Buckie

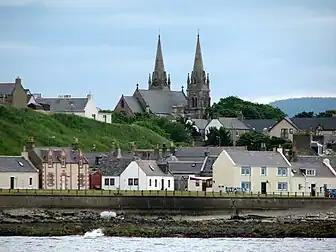
St Peter's, Buckie, as seen from offshore between Cluny and Buckpool harbours

As a traditional fishing community, Buckie had an active religious life, and thus has numerous churches representing almost every branch of Northern European Christianity. The largest church is St. Peter's, which stands on St. Andrews Square in Buckpool. This twin-spired red sandstone construction was originally planned to act as the cathedral for the Roman Catholic Diocese of Aberdeen when it was opened in 1857. This never came to pass and Buckie was left with what is arguably one of the grandest churches in NE Scotland outside of Aberdeen. The basis of this reasoning was that the Roman Catholic population per capita in the area around Buckie was one of the highest in post-Reformation Scotland. St. Gregory's, built at Preshome near Buckie in 1788, was the first post-Reformation church to be built in Scotland that looked like a church – prior to that date post-Reformation Roman Catholics worshiped in clandestine churches designed to look anonymous. These sometimes resembled farm buildings or ordinary houses, a superbly preserved example of this is St. Ninian's (1775) at Tynet about to the west of Buckie, which looks like a long, low barn.